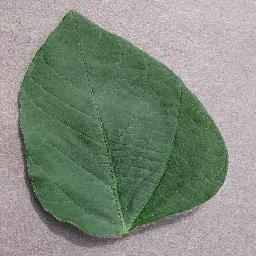
Label: Soybean___healthy